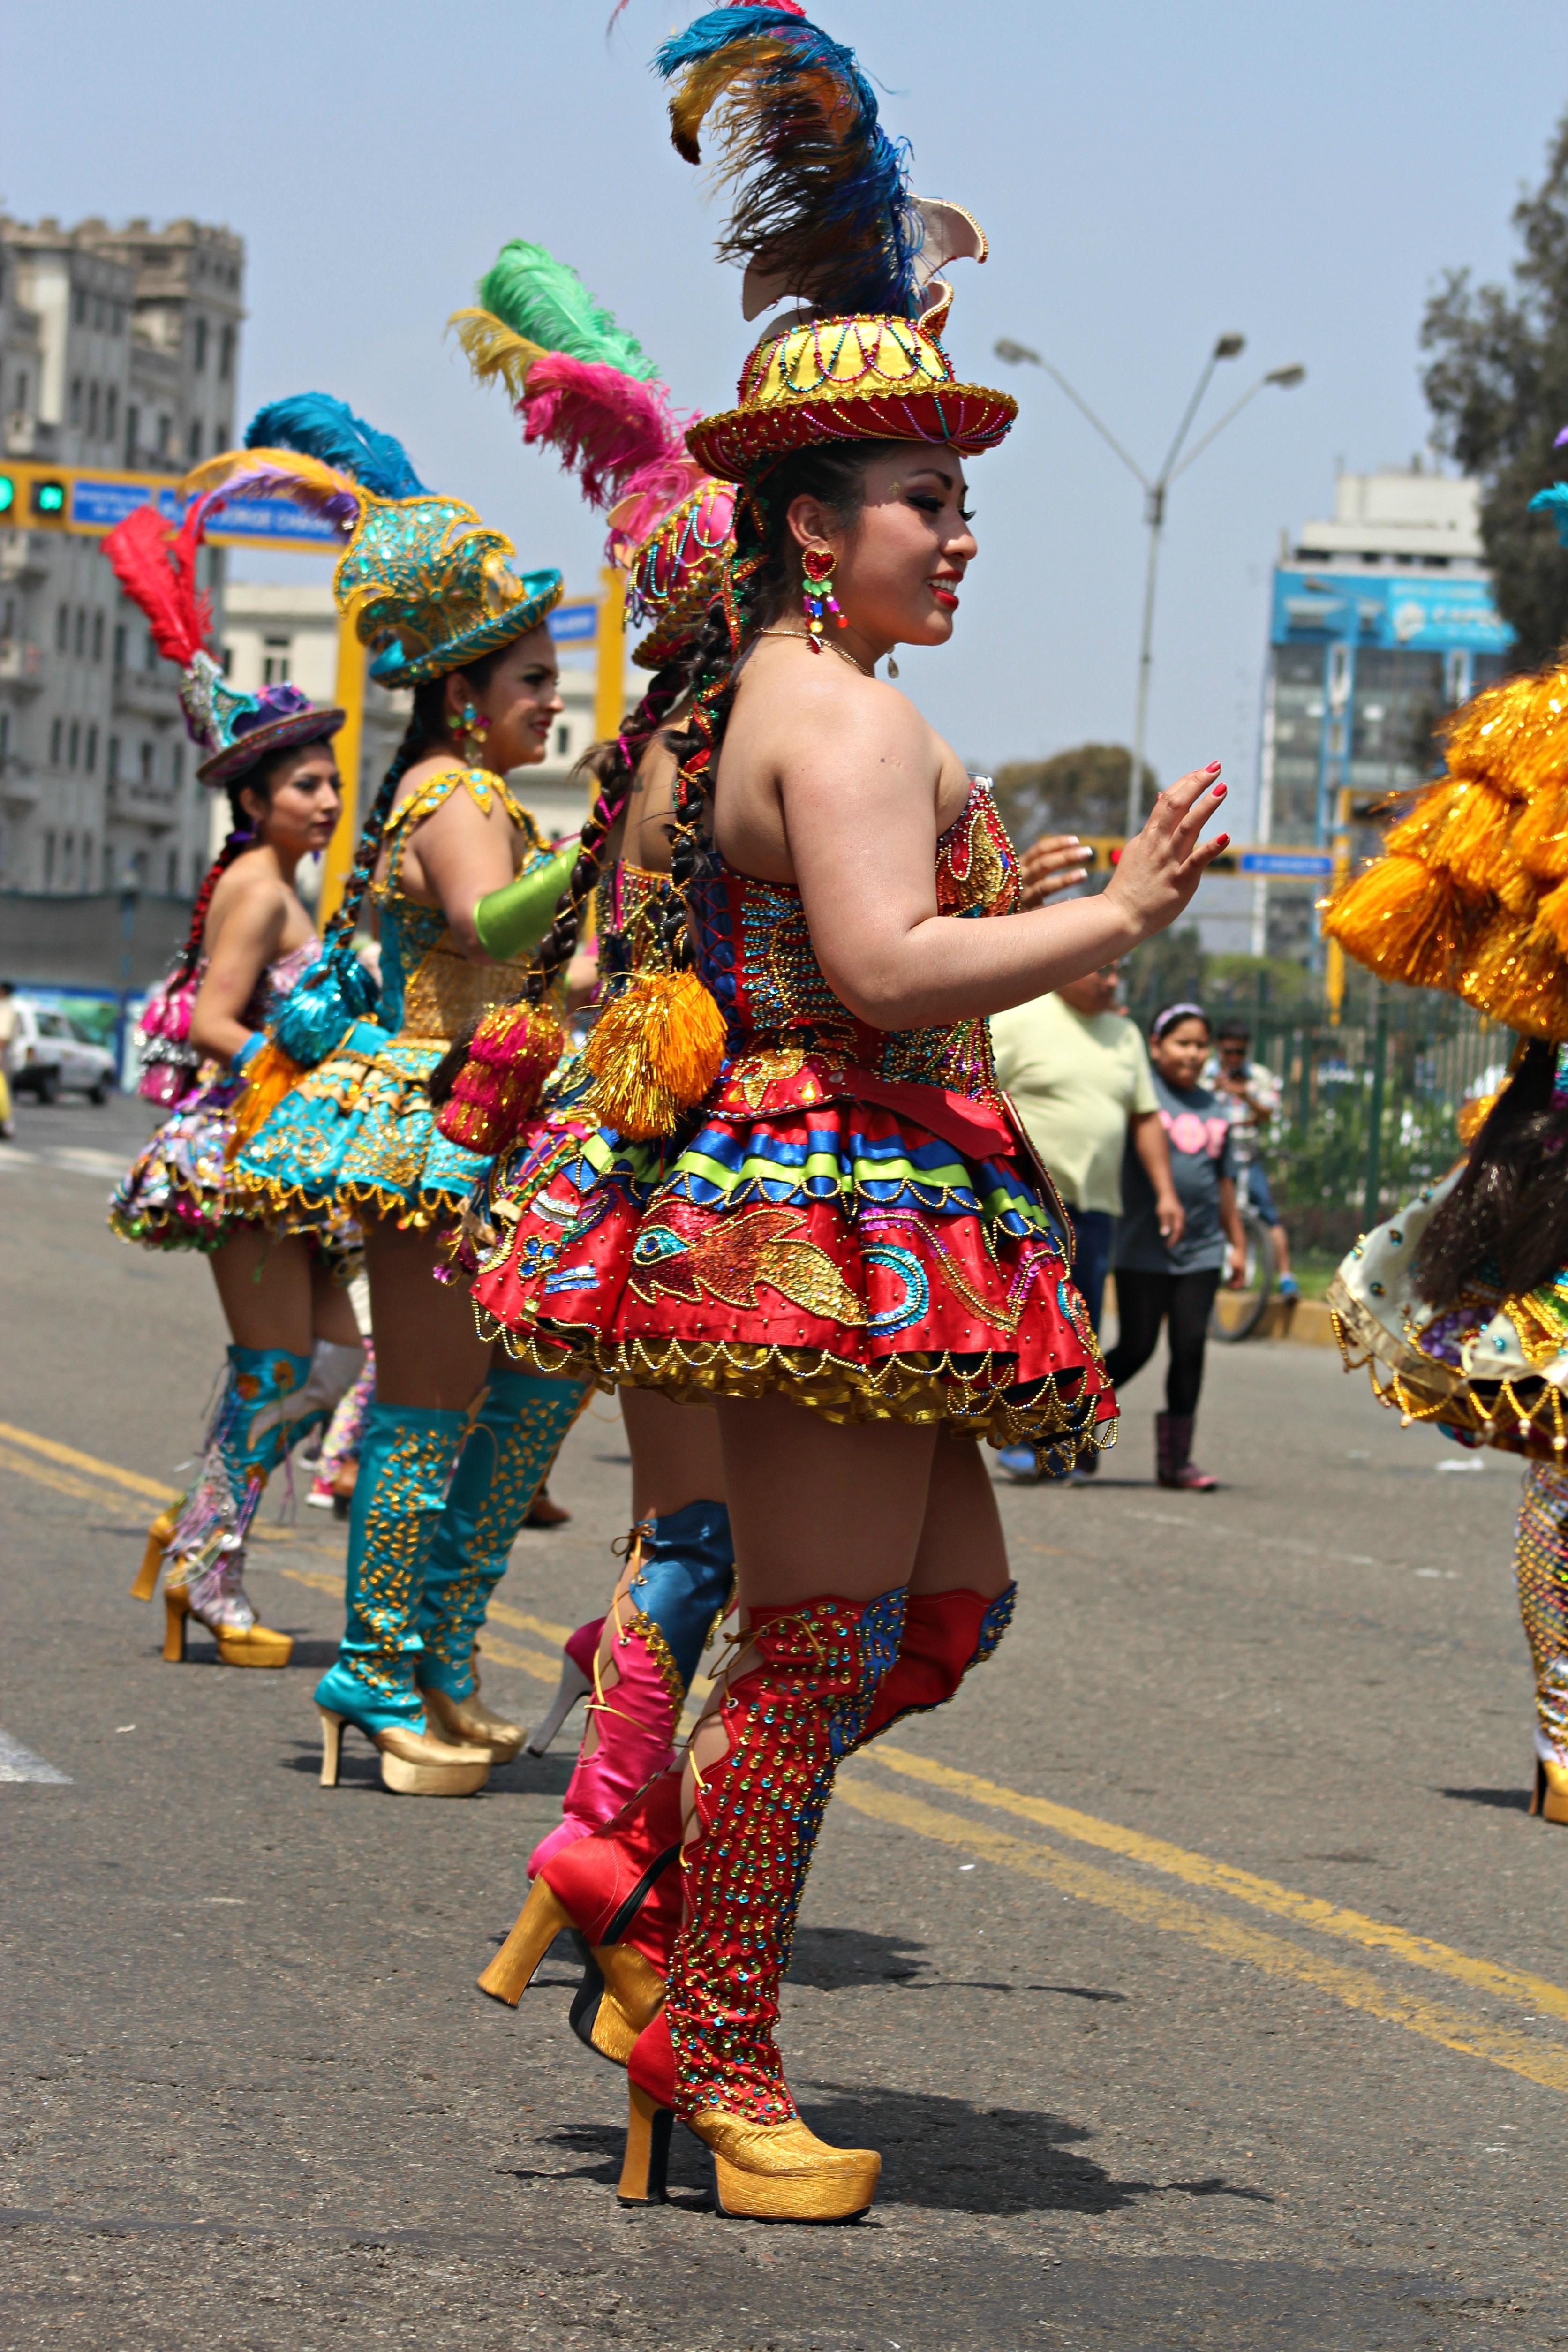
people, girl, woman, country, female, dance, carnival, peru, parade, ethnic, national, festival, latin, culture, event, tradition, costume, andes, traditional, lima